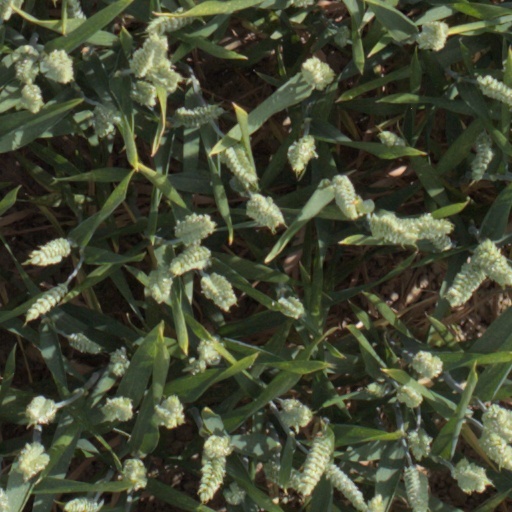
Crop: wheat